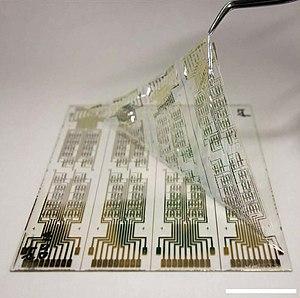
L'électronique organique est un domaine de la science des matériaux comprenant le design, la synthèse, la caractérisation et l'utilisation de petites molécules ou polymères organiques qui présentent des propriétés électroniques souhaitables comme la conductivité. Contrairement aux conducteurs et semi - conducteurs inorganiques conventionnels, les matériaux électroniques organiques sont constitués de petites molécules ou de polymères organiques. Des stratégies de synthèse pour ces matériaux ont été développées à partir de la chimie organique et des polymères. L'un des avantages espérés de l'électronique organique est son faible coût par rapport à l'électronique traditionnelle. Les propriétés intéressantes des polymères conducteurs incluent leur conductivité électrique qui peut être modifiée par la concentration de dopants. Par rapport aux métaux, ils ont une flexibilité mécanique. Certains ont une stabilité thermique élevée.
L'électronique organique est un domaine de la science des matériaux comprenant le design, la synthèse, la caractérisation et l'utilisation de petites molécules ou polymères organiques qui présentent des propriétés électroniques souhaitables comme la conductivité. Contrairement aux conducteurs et semi - conducteurs inorganiques conventionnels, les matériaux électroniques organiques sont constitués de petites molécules ou de polymères organiques. Des stratégies de synthèse pour ces matériaux ont été développées à partir de la chimie organique et des polymères. L'un des avantages espérés de l'électronique organique est son faible coût par rapport à l'électronique traditionnelle. Les propriétés intéressantes des polymères conducteurs incluent leur conductivité électrique qui peut être modifiée par la concentration de dopants. Par rapport aux métaux, ils ont une flexibilité mécanique. Certains ont une stabilité thermique élevée.